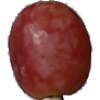
Label: Grape Pink 1